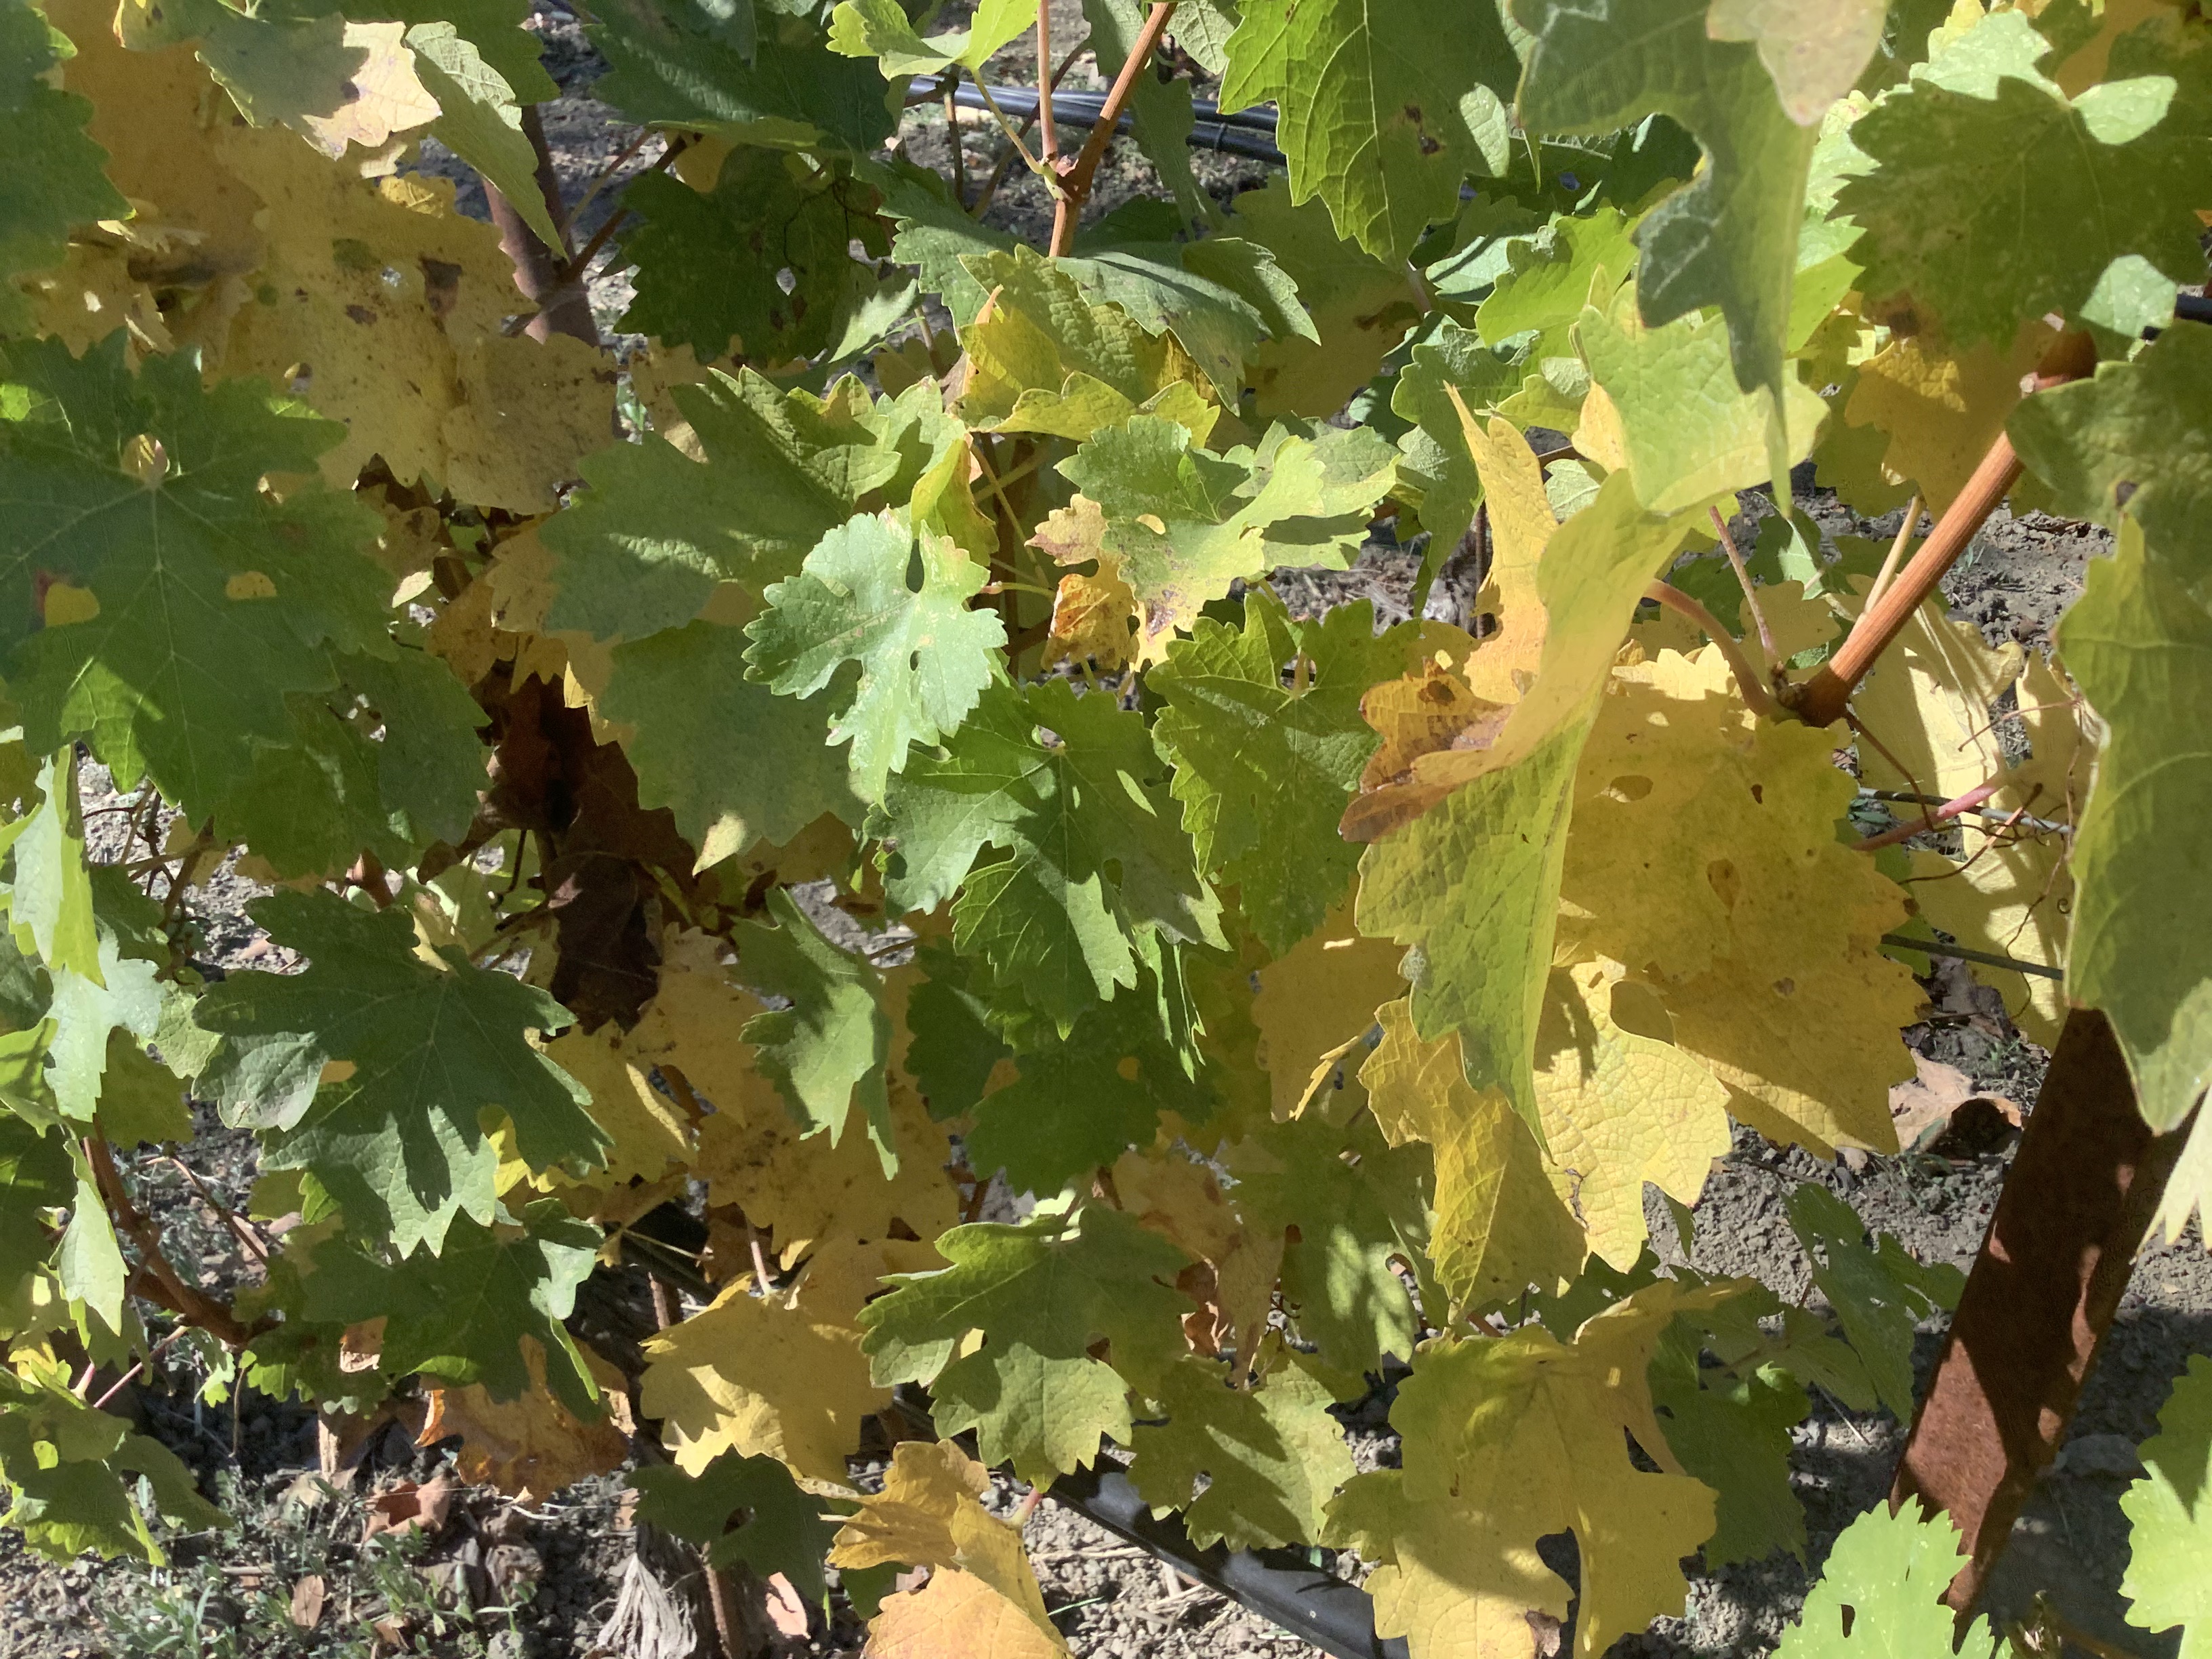
Label: No Virus